1937 Brazilian coup d'état

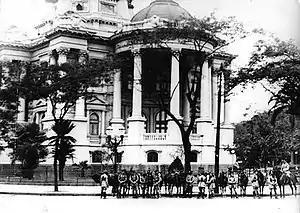
Troops guard the Palácio Monroe, then-seat of the Federal Senate, on 10 November 1937

The 1937 Brazilian coup d'état, also known as the coup, was a military coup in Brazil led by President Getúlio Vargas with the support of the Armed Forces on 10 November 1937.